Dual carriageway

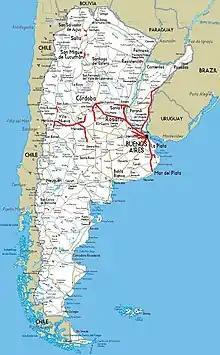
Divided highways of Argentina, in red

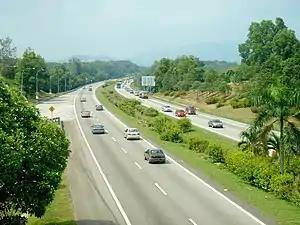
The North–South Expressway in the west coast of Peninsular Malaysia

In the United States, this type of road may be called a divided highway, boulevard, parkway, expressway, freeway, or interstate, and has a grassy median or Jersey barrier separating the traffic directions. With few exceptions, all roads in the federally funded Interstate Highway System are fully controlled access divided highways known as freeways. A broader definition, expressways, includes both freeways and partial limited-access divided highways, and "expressway" is often used specifically to refer to the latter.